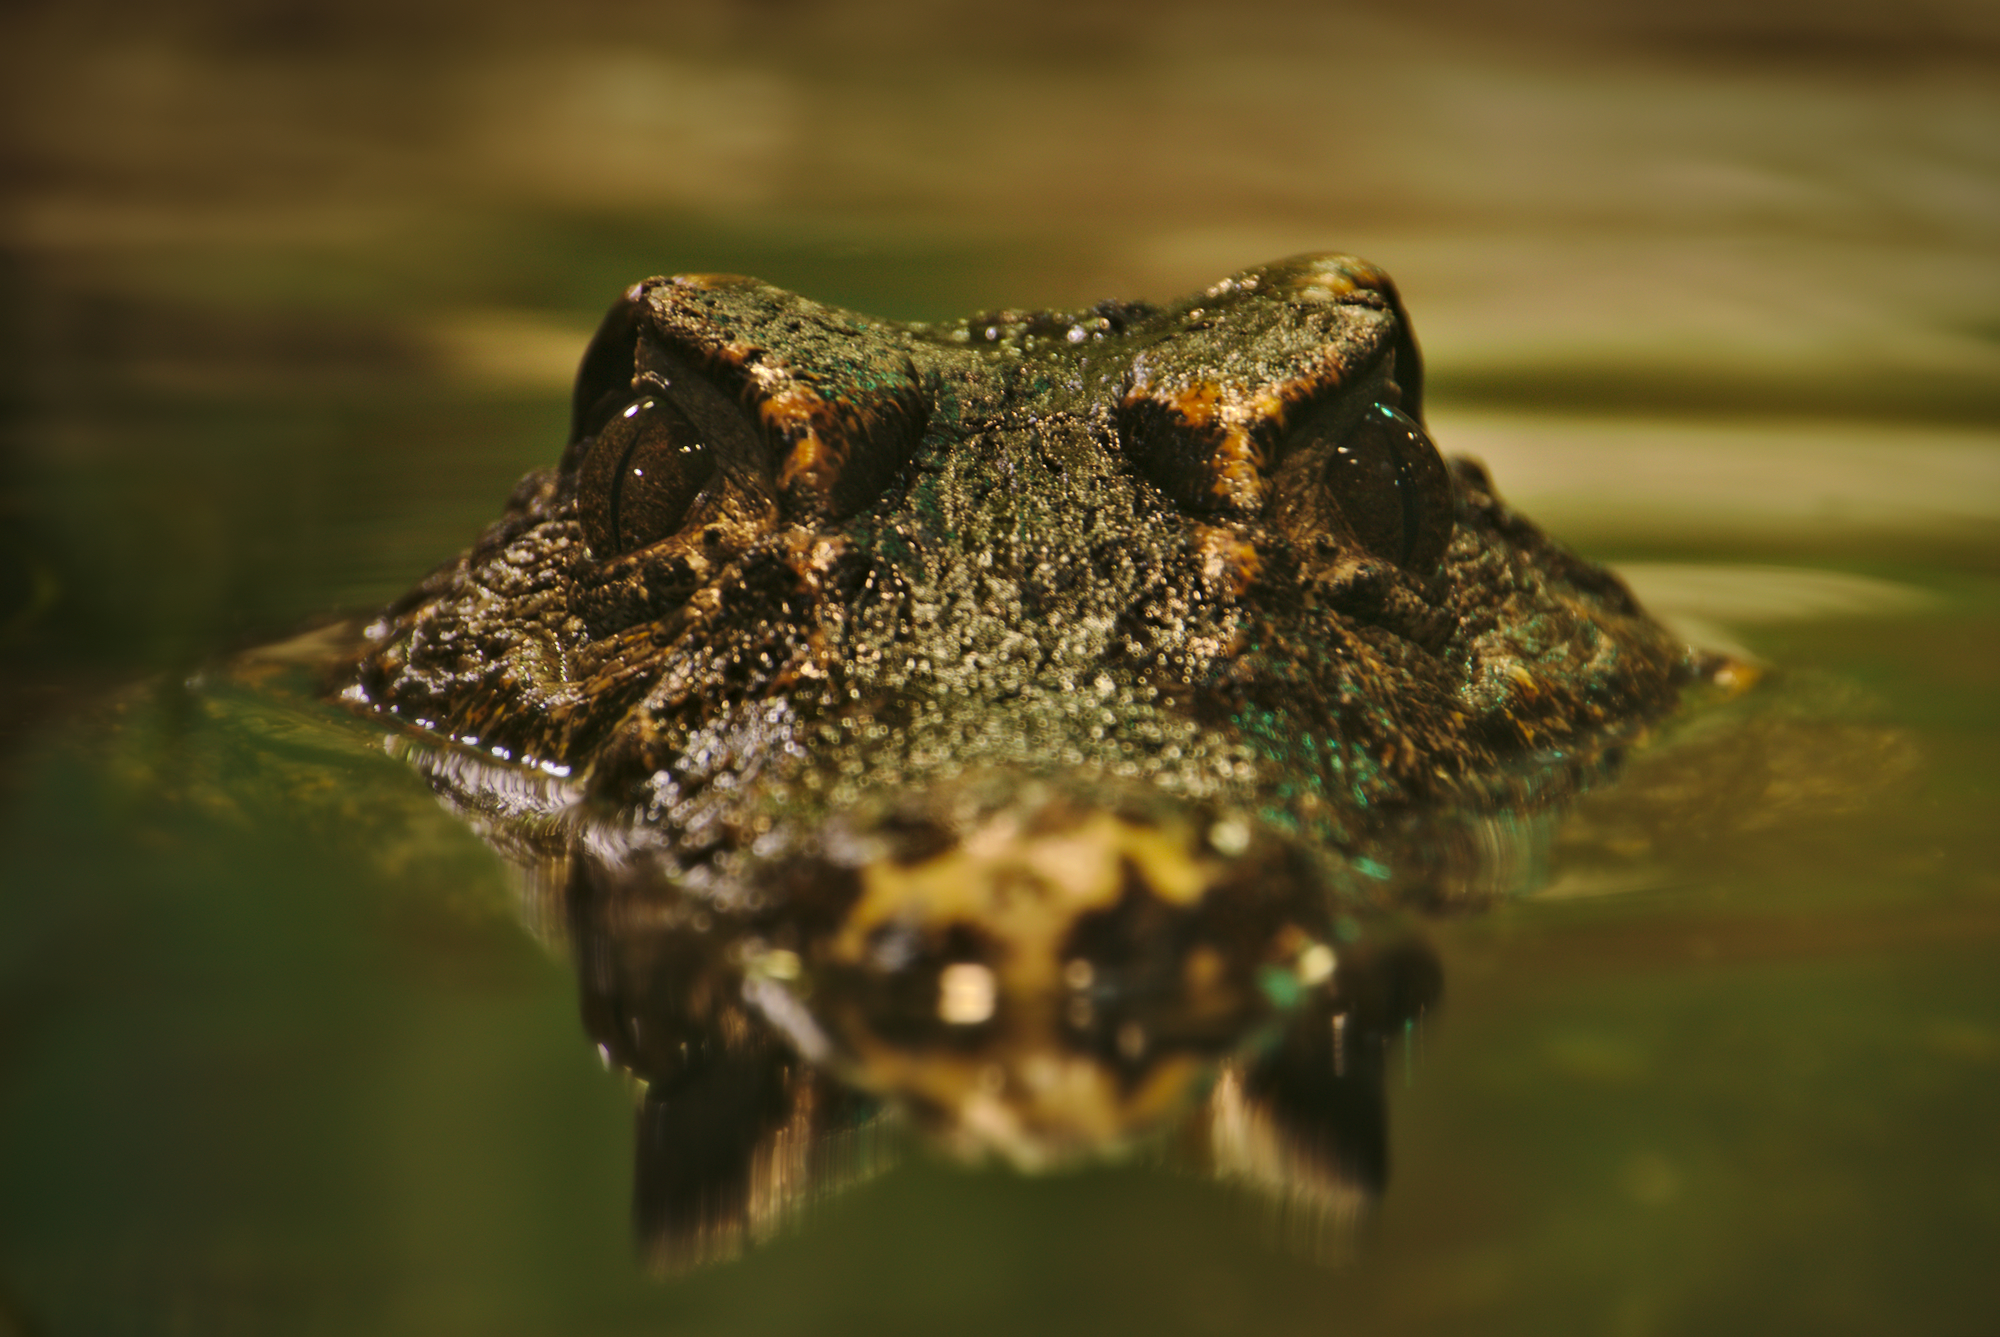
water, nature, photography, wildlife, zoo, frog, reptile, amphibian, closeup, fauna, crocodile, close up, alligator, austria, eye, vertebrate, salzburg, macro photography, crocodilia